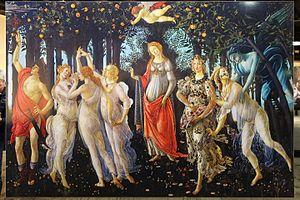
La morbidezza aussi nommée morbidesse dans sa version francisée est un concept artistique apparu à la Renaissance et désignant une forme de beauté sublime mais renfermant en son sein une forme de légère affectation. Ce terme aurait été créé par le philosophe florentin Marsile Ficin lors du dévoilement du Printemps de Sandro Botticelli.